PC Hoofthuis

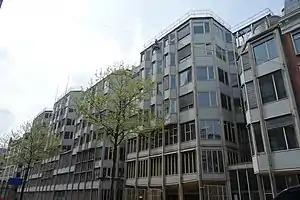
PCHoofthuis2018-9

The PC Hoofthuis is an educational building of the University of Amsterdam in central Amsterdam, Netherlands. Built between 1976 and 1983, it is considered one of the primary works of the Dutch architect Theo Bosch, completed in association with Aldo Van Eyck. It currently houses lecture halls for the Faculty of Humanities, much like the historic Bungehuis building down the street on the Spuistraat. It is named after the historian, poet and playwright Pieter Corneliszoon Hooft (1581-1647), because the former home In den Huypot of the Hooft family stood at this location.